Gunter Pleuger

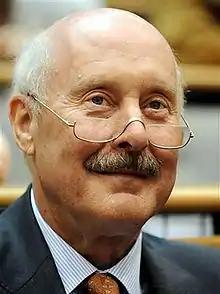
Pleuger

Gunter Pleuger (born 25 March 1941 in Wismar, Germany) is a German diplomat and politician.